List of political families in Lebanon

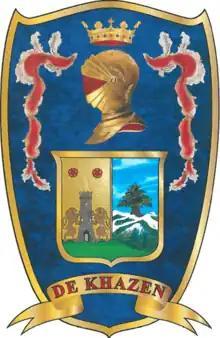
El Khazen family crest

The El Khazen family were very influential within the Maronite Church. Several members have played leading roles in politics for many generations. In modern times, Khazen have always represented Keserwan with at least one MP in the Lebanese Parliament. They have also been represented in many recent governments. Prominent politicians include Cheikh Philippe El Khazen, a prominent doctor and medical professor born in 1921 in Ghosta. Cheikh Philippe El Khazen was a member of the Parliament in 1968-1972 and a Co-Founder and Vice President of the Maronite League and Farid Haykal Khazen, incumbent MP.